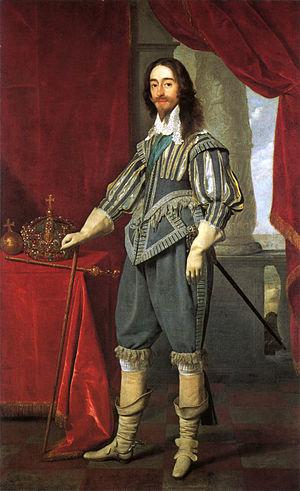
Daniel Mytens, connu comme Daniel Mytens l'Ancien, est un peintre hollandais portraitiste, qui passe le principal de sa carrière à peindre en Angleterre.
Charles Iᵉʳ, né le 19 novembre 1600 à Dunfermline et mort le 30 janvier 1649 à Londres, est roi d'Angleterre, d'Écosse et d'Irlande de 1625 à son exécution en 1649.
La New Model Army est une armée de la Première Révolution anglaise. C'est en 1645 que le Parlement anglais charge Oliver Cromwell d'organiser une armée sur le modèle de ses propres troupes. C'est donc une « armée parlementaire ». Contrairement à la plupart des armées de l'époque, ses dirigeants et ses membres sont des soldats professionnels plutôt que des aristocrates. Sir Thomas Fairfax en a le commandement général, et Oliver Cromwell se voit confier la cavalerie, connue sous le nom des Ironsides.